Conquistador

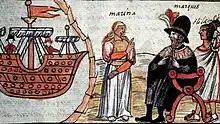
A page of the Durán Codex (1576) depicting Hernán Cortés and La Malinche in Tenochtitlan

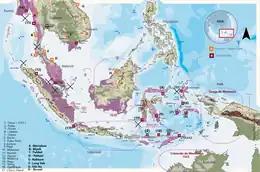
Portuguese presence in Southeast Asia (1511–1975)

Infante Dom Henry the Navigator of Portugal, son of King João I, became the main sponsor of exploration travels. In 1415, Portugal conquered Ceuta, its first overseas colony.